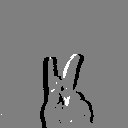
ASL letter: k